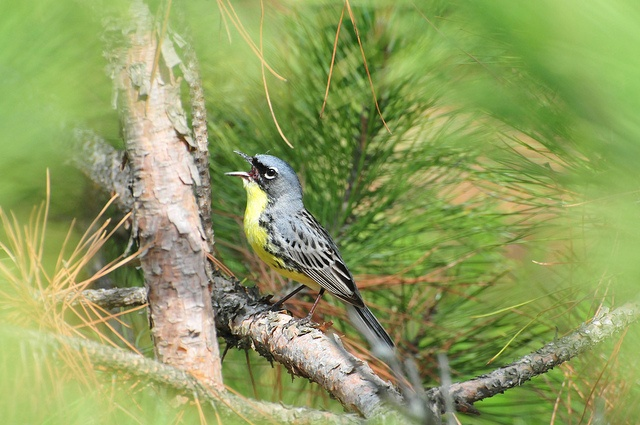
A close of a small bird perched on a tree limb.
A small bird perched on top of a tree branch.
A small bird perched on a pine tree limb.
A blue and yellow bird with it's beak open on a pine tree branch.
The small bird chirps or sings in the branches of the pine tree.